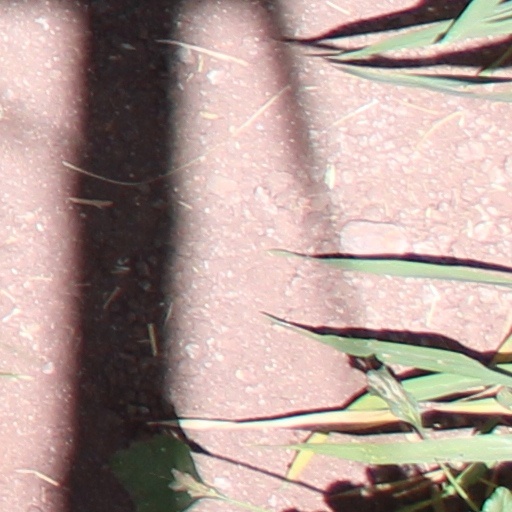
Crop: wheat